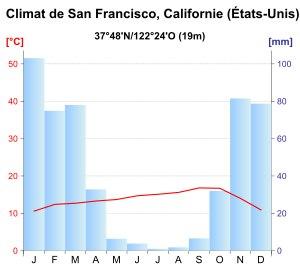
San Francisco, officiellement ville et comté de San Francisco, est une ville des États-Unis et l'un des comtés de l'État de Californie. Elle est située à l'extrémité nord de la péninsule de San Francisco, entre l'océan Pacifique à l'ouest et la baie de San Francisco à l'est. Son nom est couramment abrégé en SF et la ville est surnommée The City by the Bay.
Le climat de San Francisco est de type supra-méditerranéen. La classification de Köppen le classe avec les codes Csb ou Csc selon la station météorologique choisie.